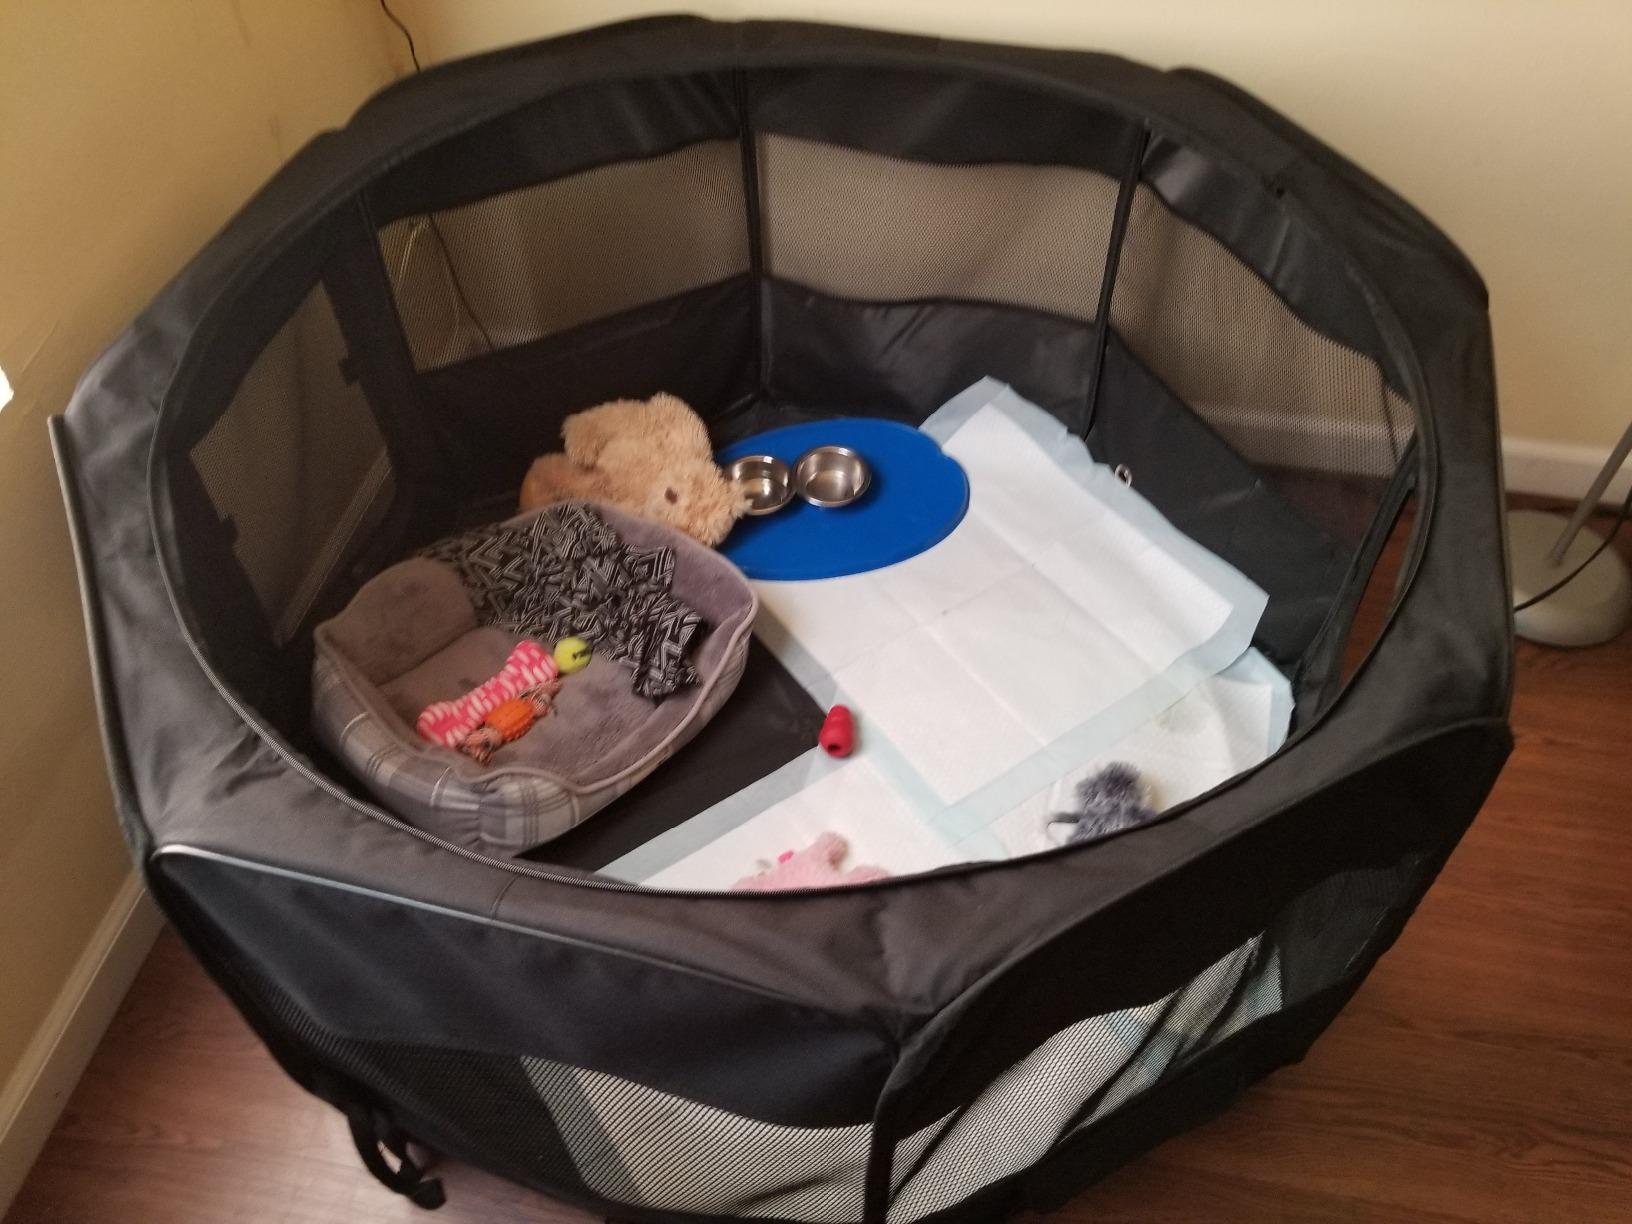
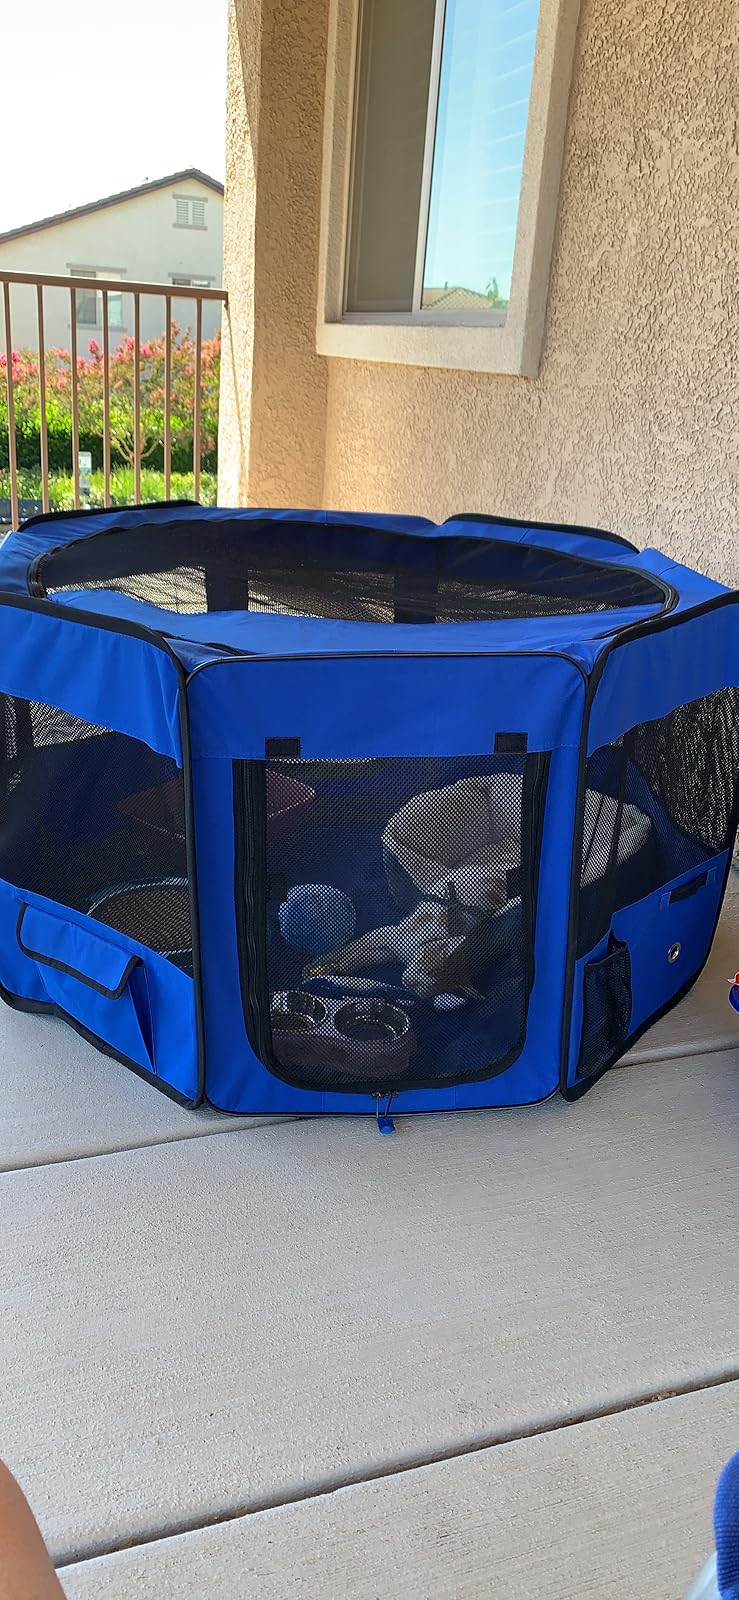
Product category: items_kennel
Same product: no